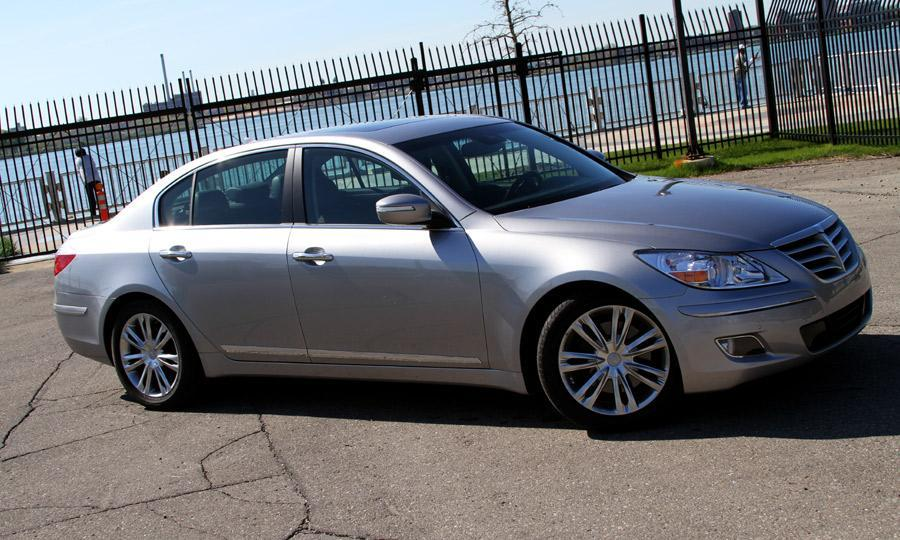
Car model: 2012 Hyundai Genesis Sedan